Mélanie Joly

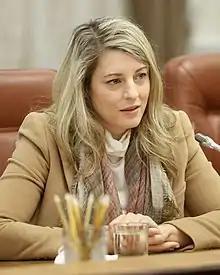
Joly in 2022

Mélanie Joly (born January 16, 1979) is a Canadian politician and lawyer who has been serving as the Minister of Industry, Registrar General of Canada, and Minister responsible for Canada Economic Development for Quebec Regions since May 2025. A member of the Liberal Party, Joly represents the Montreal-area riding of Ahuntsic-Cartierville in the House of Commons, taking office as a member of Parliament (MP) following the 2015 federal election. She has held a number of portfolios including Canadian heritage, tourism, foreign affairs, and La Francophonie. Joly ran for mayor of Montreal in the 2013 Montreal municipal election, placing second behind eventual winner Denis Coderre.